White Deer Grotto Academy

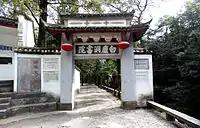
Mount Lu White Lotus Grotto Academy

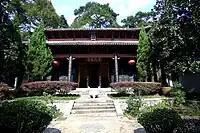
The Lisheng Hall at White Deer Grotto Academy

The White Deer Grotto Academy (Gan: Pak-Luk-Tung Su-yon, sometimes translated as White Deer Cave Academy or White Deer Hollow Academy) is a former school at the foot of Wulou Peak in Mount Lu, now in Jiujiang. It was one of the Four Great Academies of China, and today it is maintained as an important landmark.